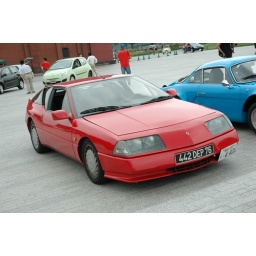
Scenery of event of French car &amp;quot;French French 2008&amp;quot; held in Yokohama red brick warehouse on June 28.